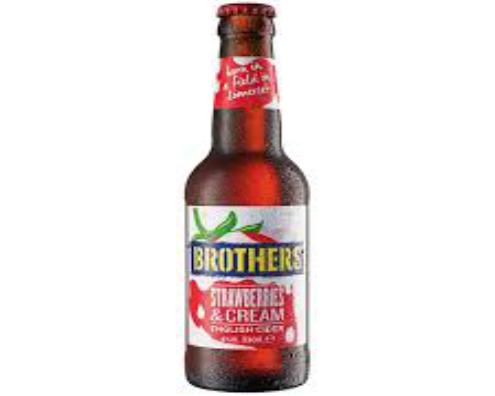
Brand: Brothers Cider
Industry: Food